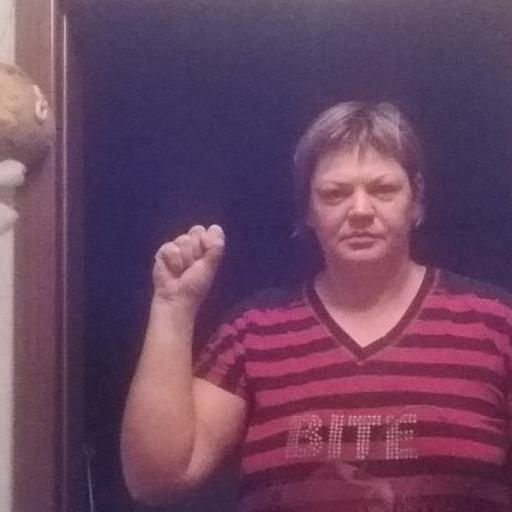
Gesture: fist